Mona Martin

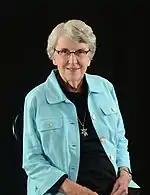
Martin in 2020

Mona Lea Martin (née Kadel; October 22, 1934) is an American politician in the state of Iowa.